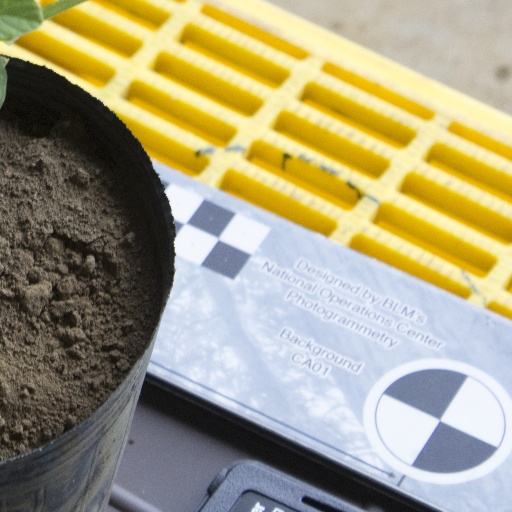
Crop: soybean